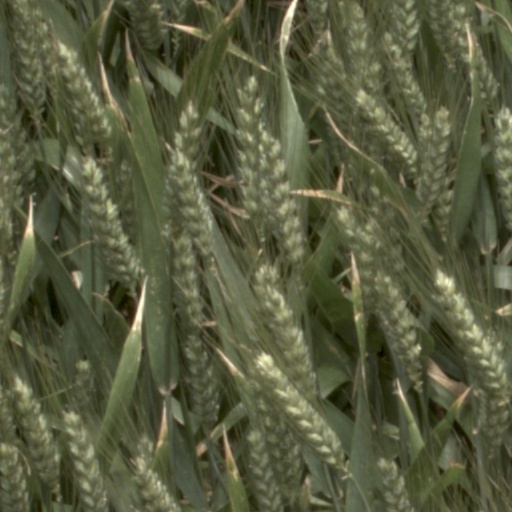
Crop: wheat